Pyrrhotite

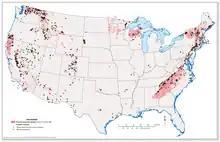
Map of Pyrrhotite Potential Occurrences in the United States (Mauk and Horton, 2020; U.S. Geological Survey, 2019; Mindat.org, 2019).

Pyrrhotite typically appears as anhedral, granular aggregates and is cream-pink to brownish in color. Weak to strong reflection pleochroism which may be seen along grain boundaries. Pyrrhotite has similar polishing hardness to pentlandite (medium), is softer than pyrite, and harder than chalcopyrite. Pyrrhotite will not display twinning or internal reflections, and its strong anisotropy from yellow to greenish-gray or grayish-blue is characteristic.